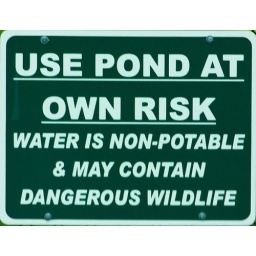
This sign is posted in front of the lake ,at our local dog park.